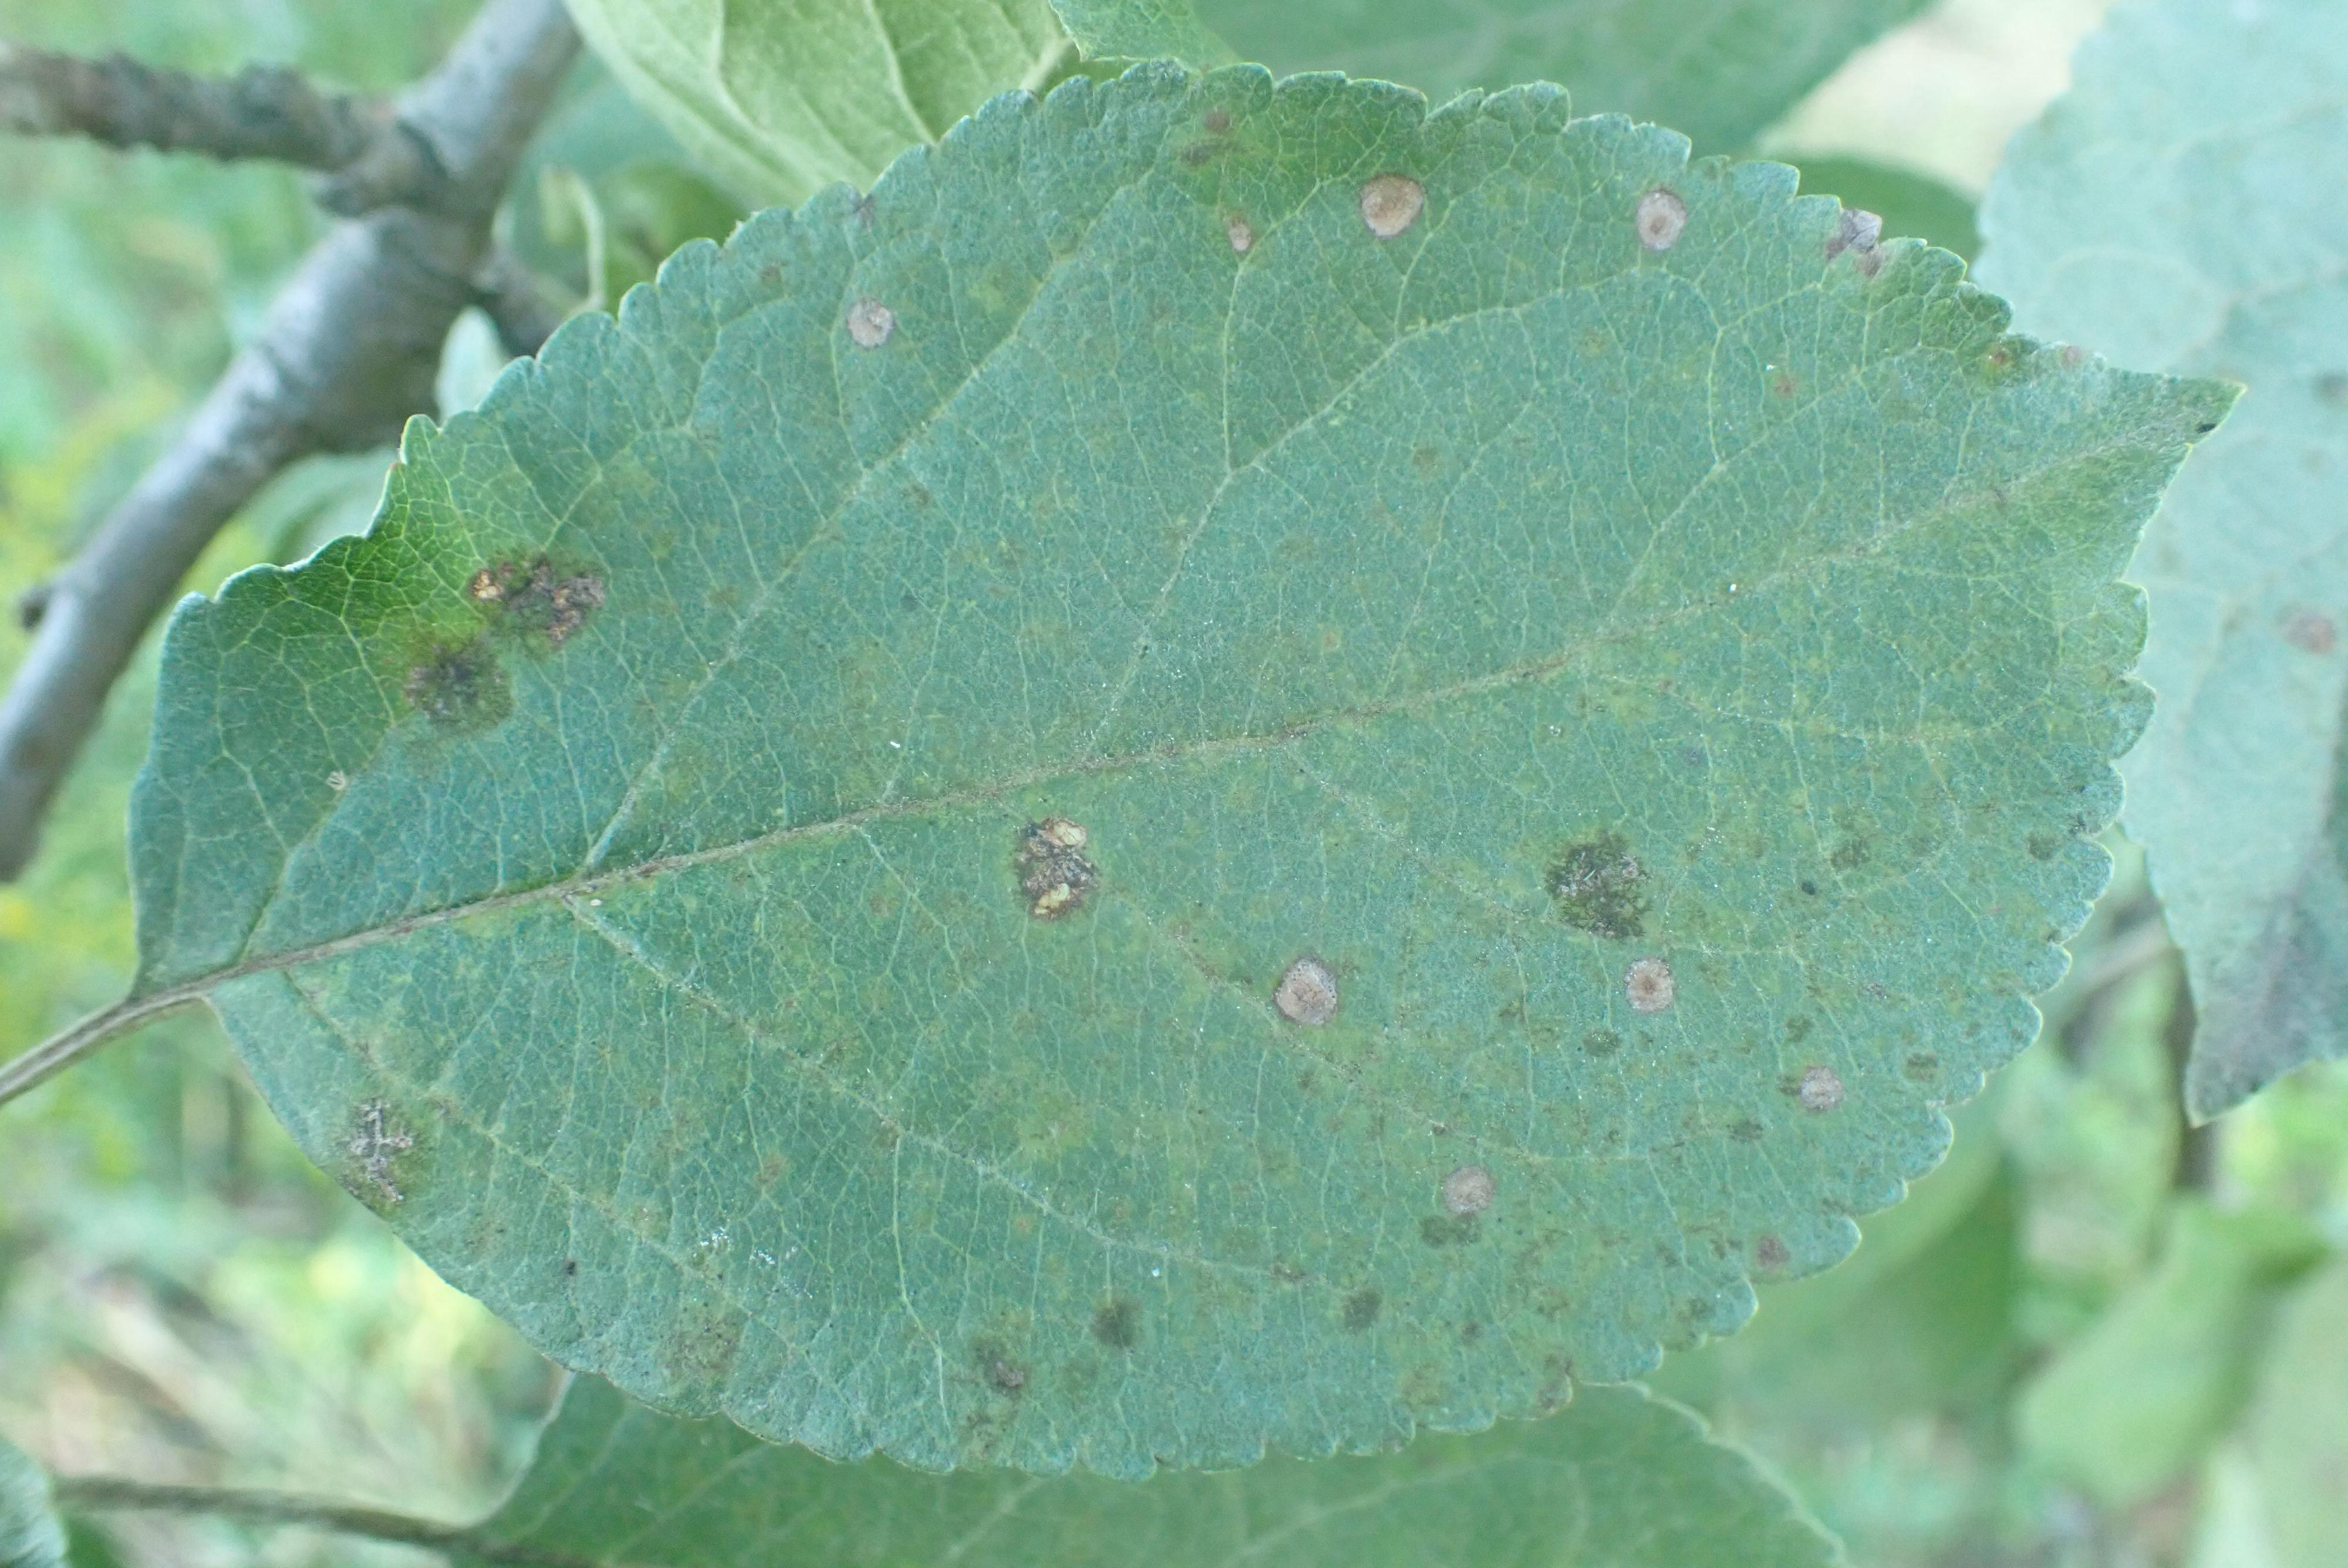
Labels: scab, frog_eye_leaf_spot